Wildlife (film)

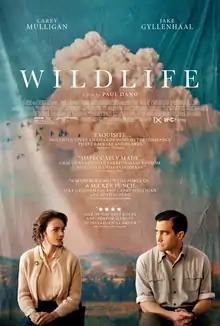
Theatrical release poster

Wildlife is a 2018 American drama film directed and co-produced by Paul Dano, in his directorial debut, from a screenplay by Dano and Zoe Kazan, based on the 1990 novel by Richard Ford. It stars Carey Mulligan, Jake Gyllenhaal (who also co-produced), Ed Oxenbould, and Bill Camp.